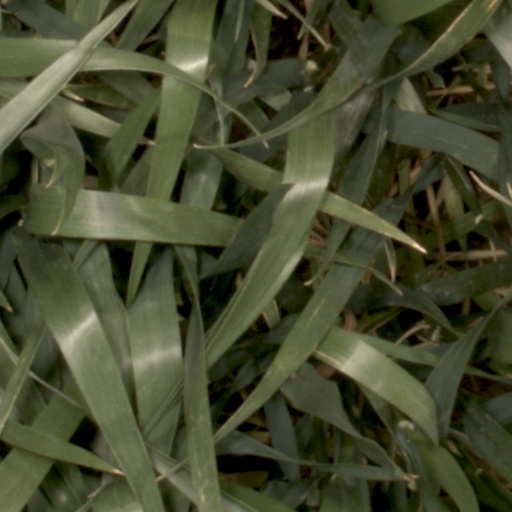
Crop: wheat